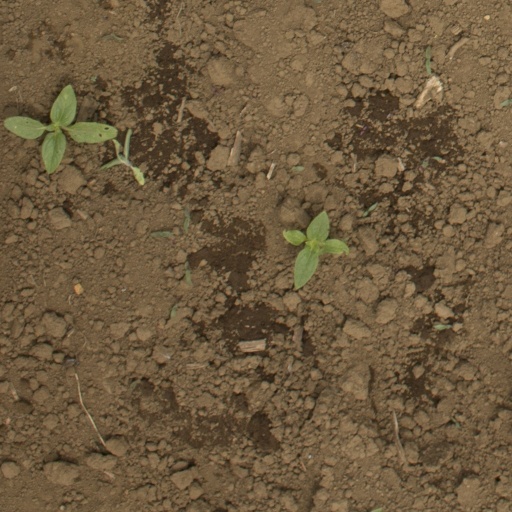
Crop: Jerusalem artichoke